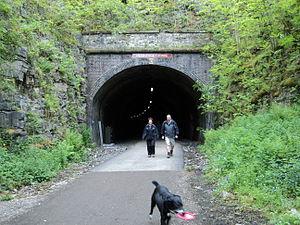
Monsal Dale est une vallée du Derbyshire, en Angleterre, dans la région calcaire de White Peak du parc national de Peak District. Il s'agit d'un site d'intérêt scientifique spécial, d'une zone spéciale de conservation et fait partie d'un réseau européen appelé Natura 2000.